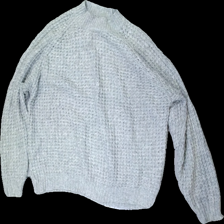
View: front
Type: Sweater
Category: Ladies
Brand: Lager 157
Colors: Grey
Material: Unknown
Cut: Regular
Size: L
Price range: 50-100
Recommended usage: Reuse
Description: Grey knitted sweater